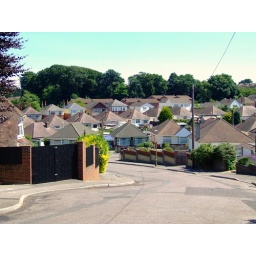
The houses just in front of the trees in the background stand on he site of the former Homeside Farm.